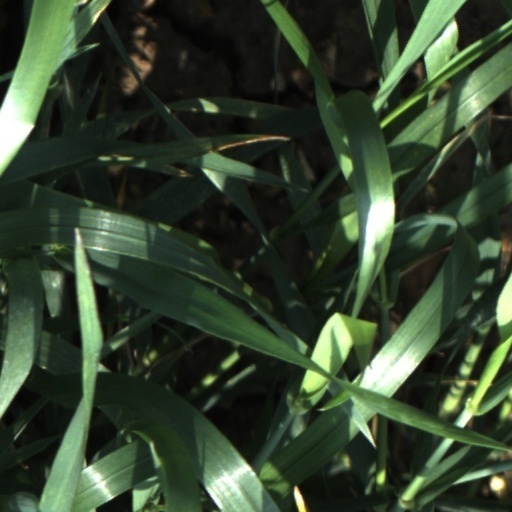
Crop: wheat